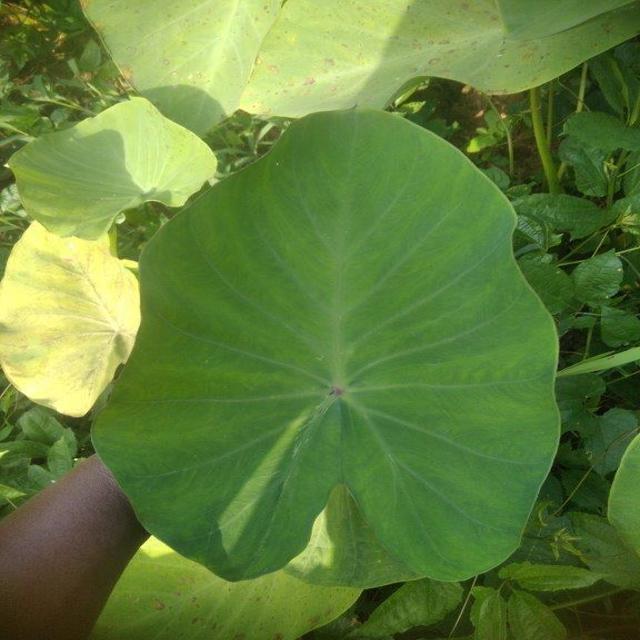
Label: Healthy